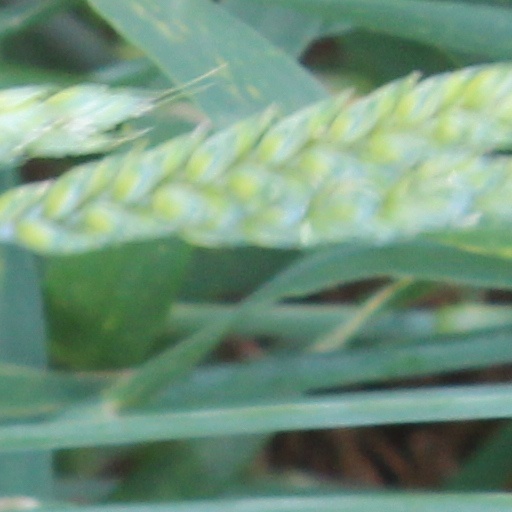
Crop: wheat